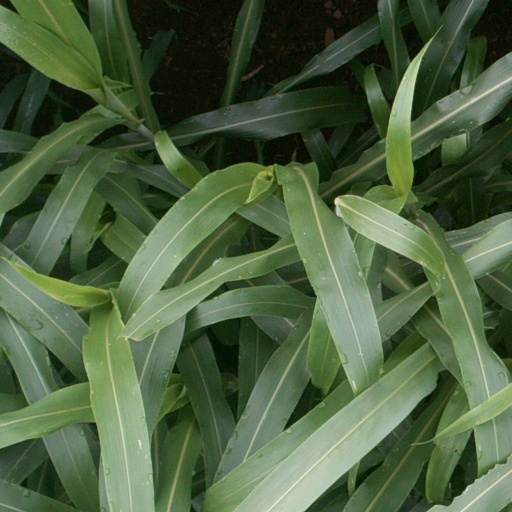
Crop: sorghum